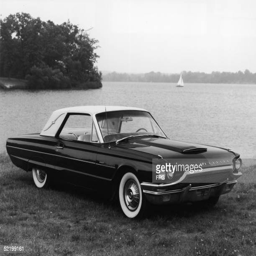
view of a motor car parked outside on the grass next to a lake